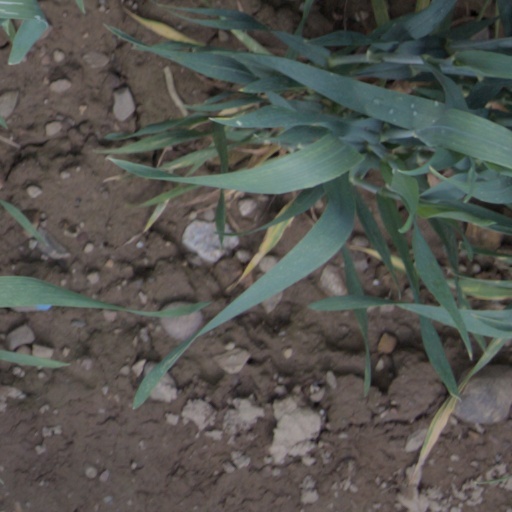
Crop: wheat